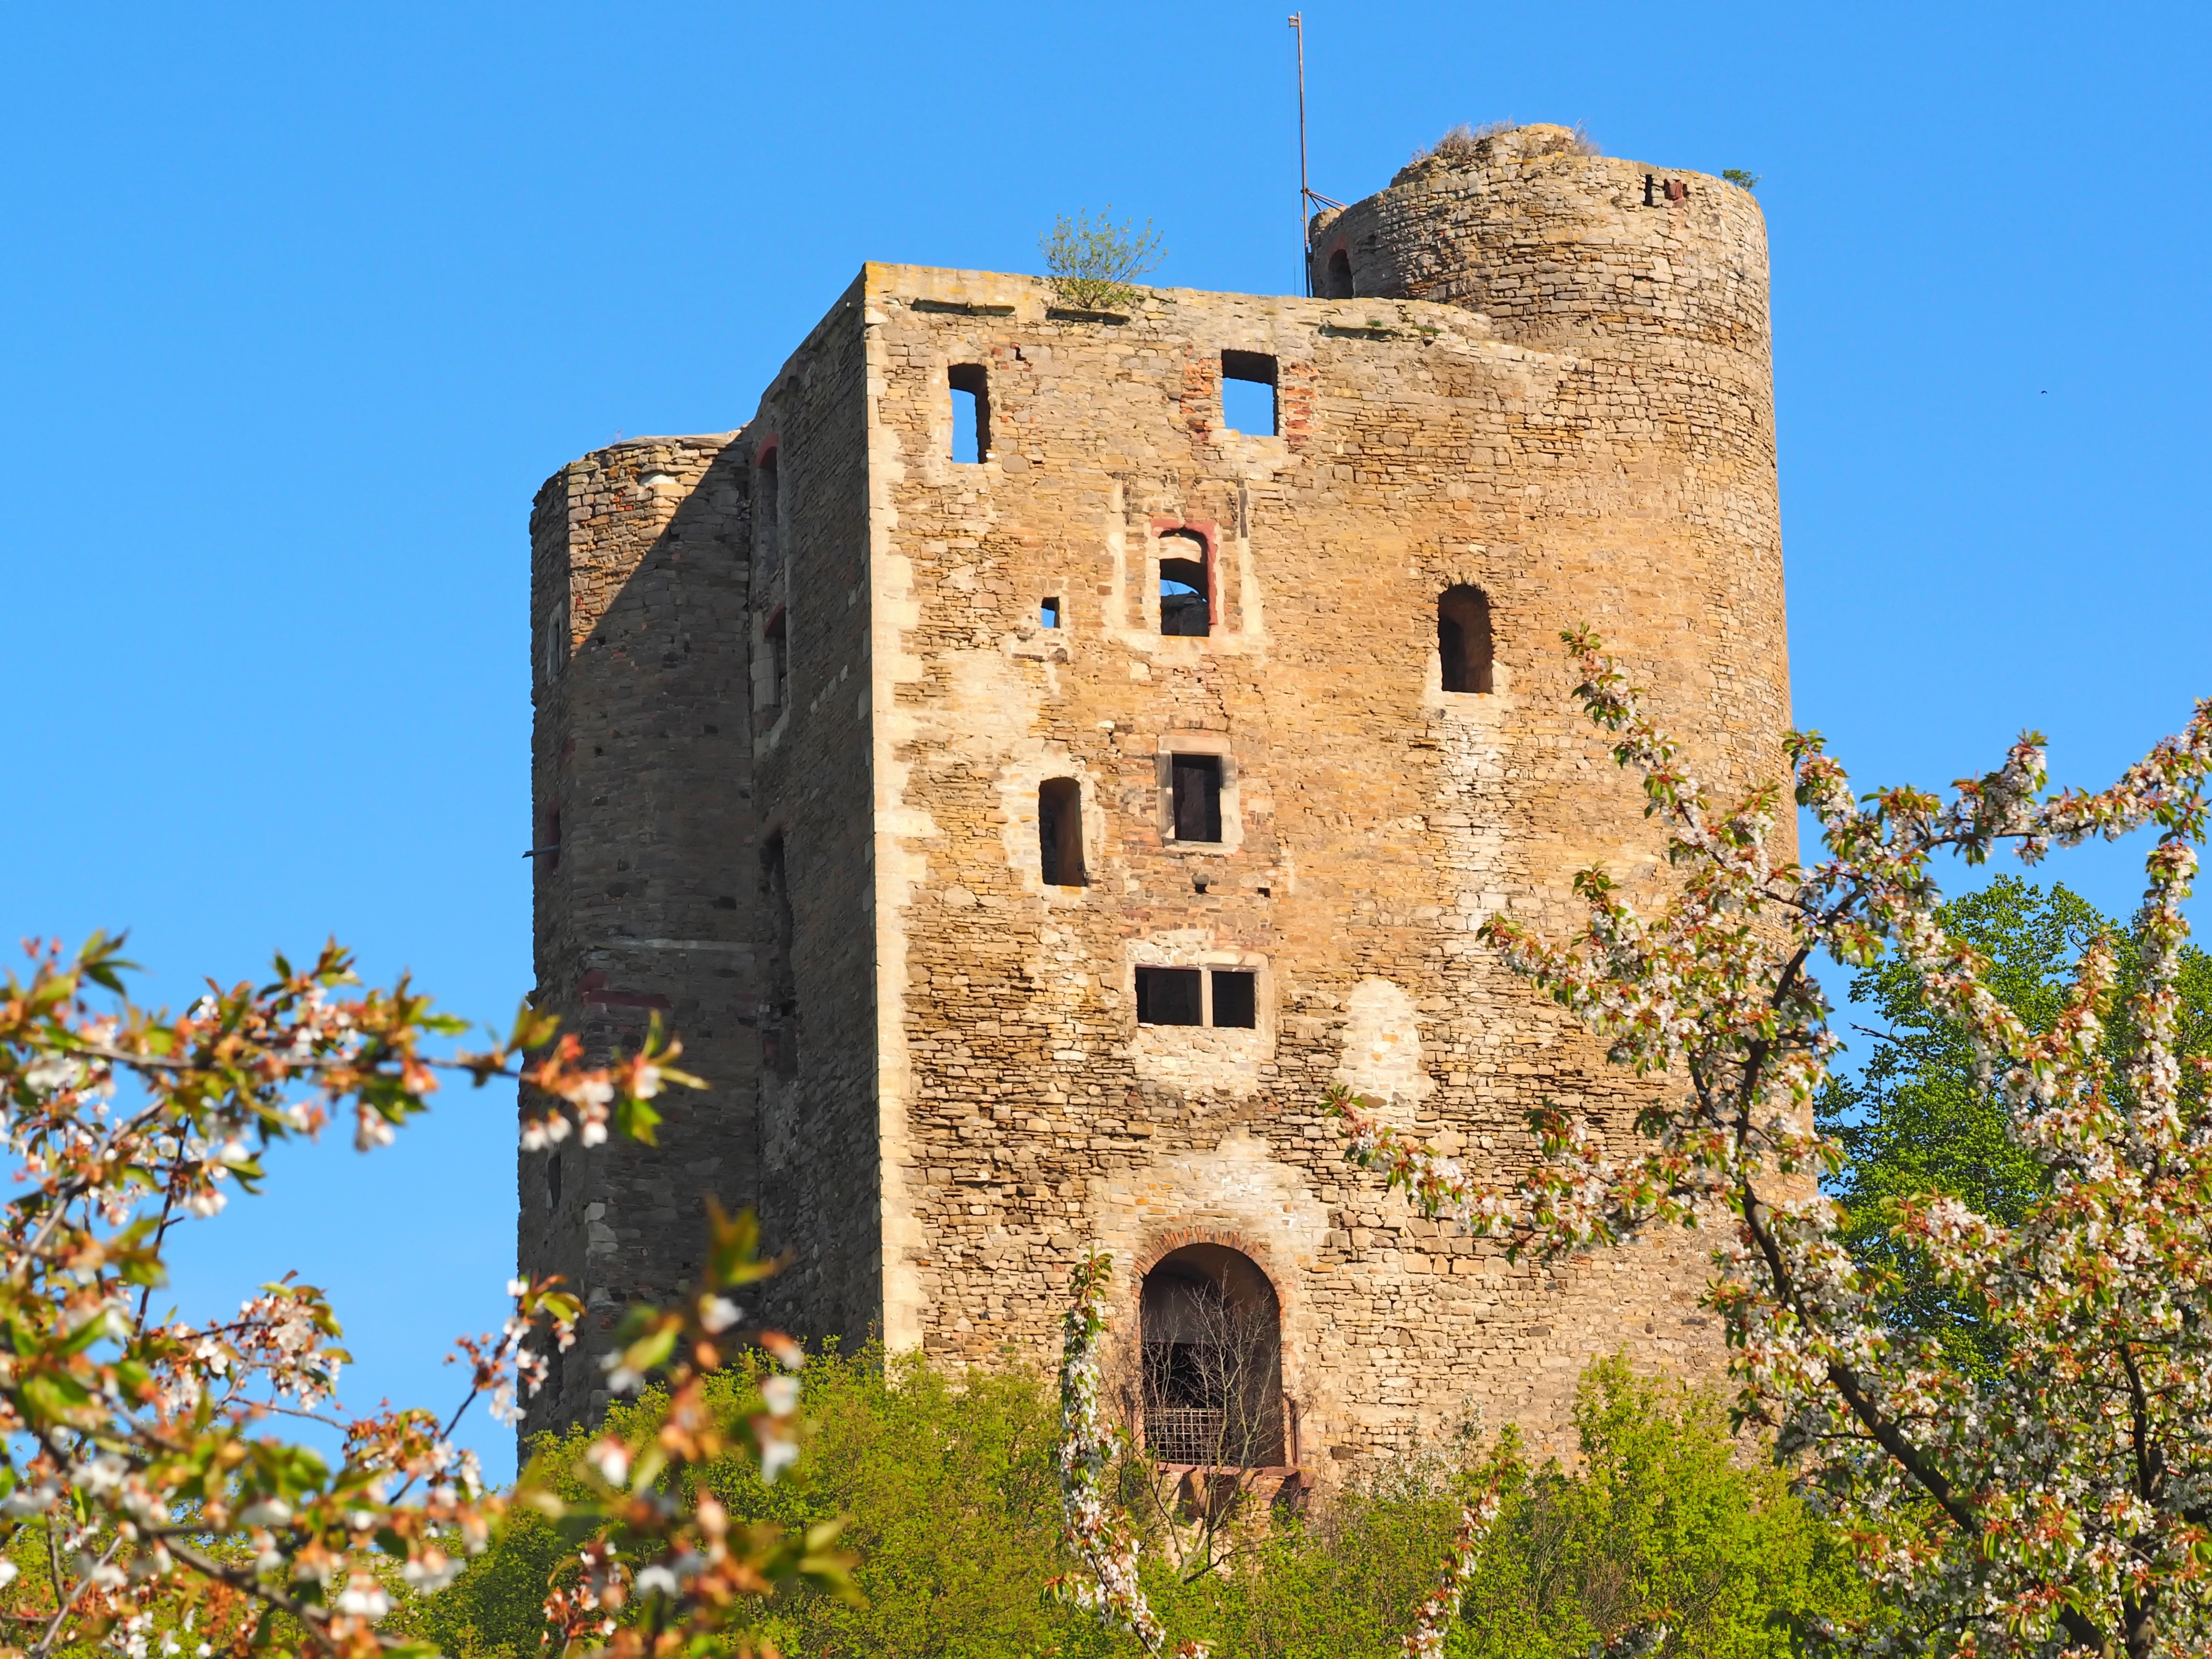
nature, building, old, village, castle, church, chapel, place of worship, stones, ruins, monastery, estate, historic site, spanish missions in california